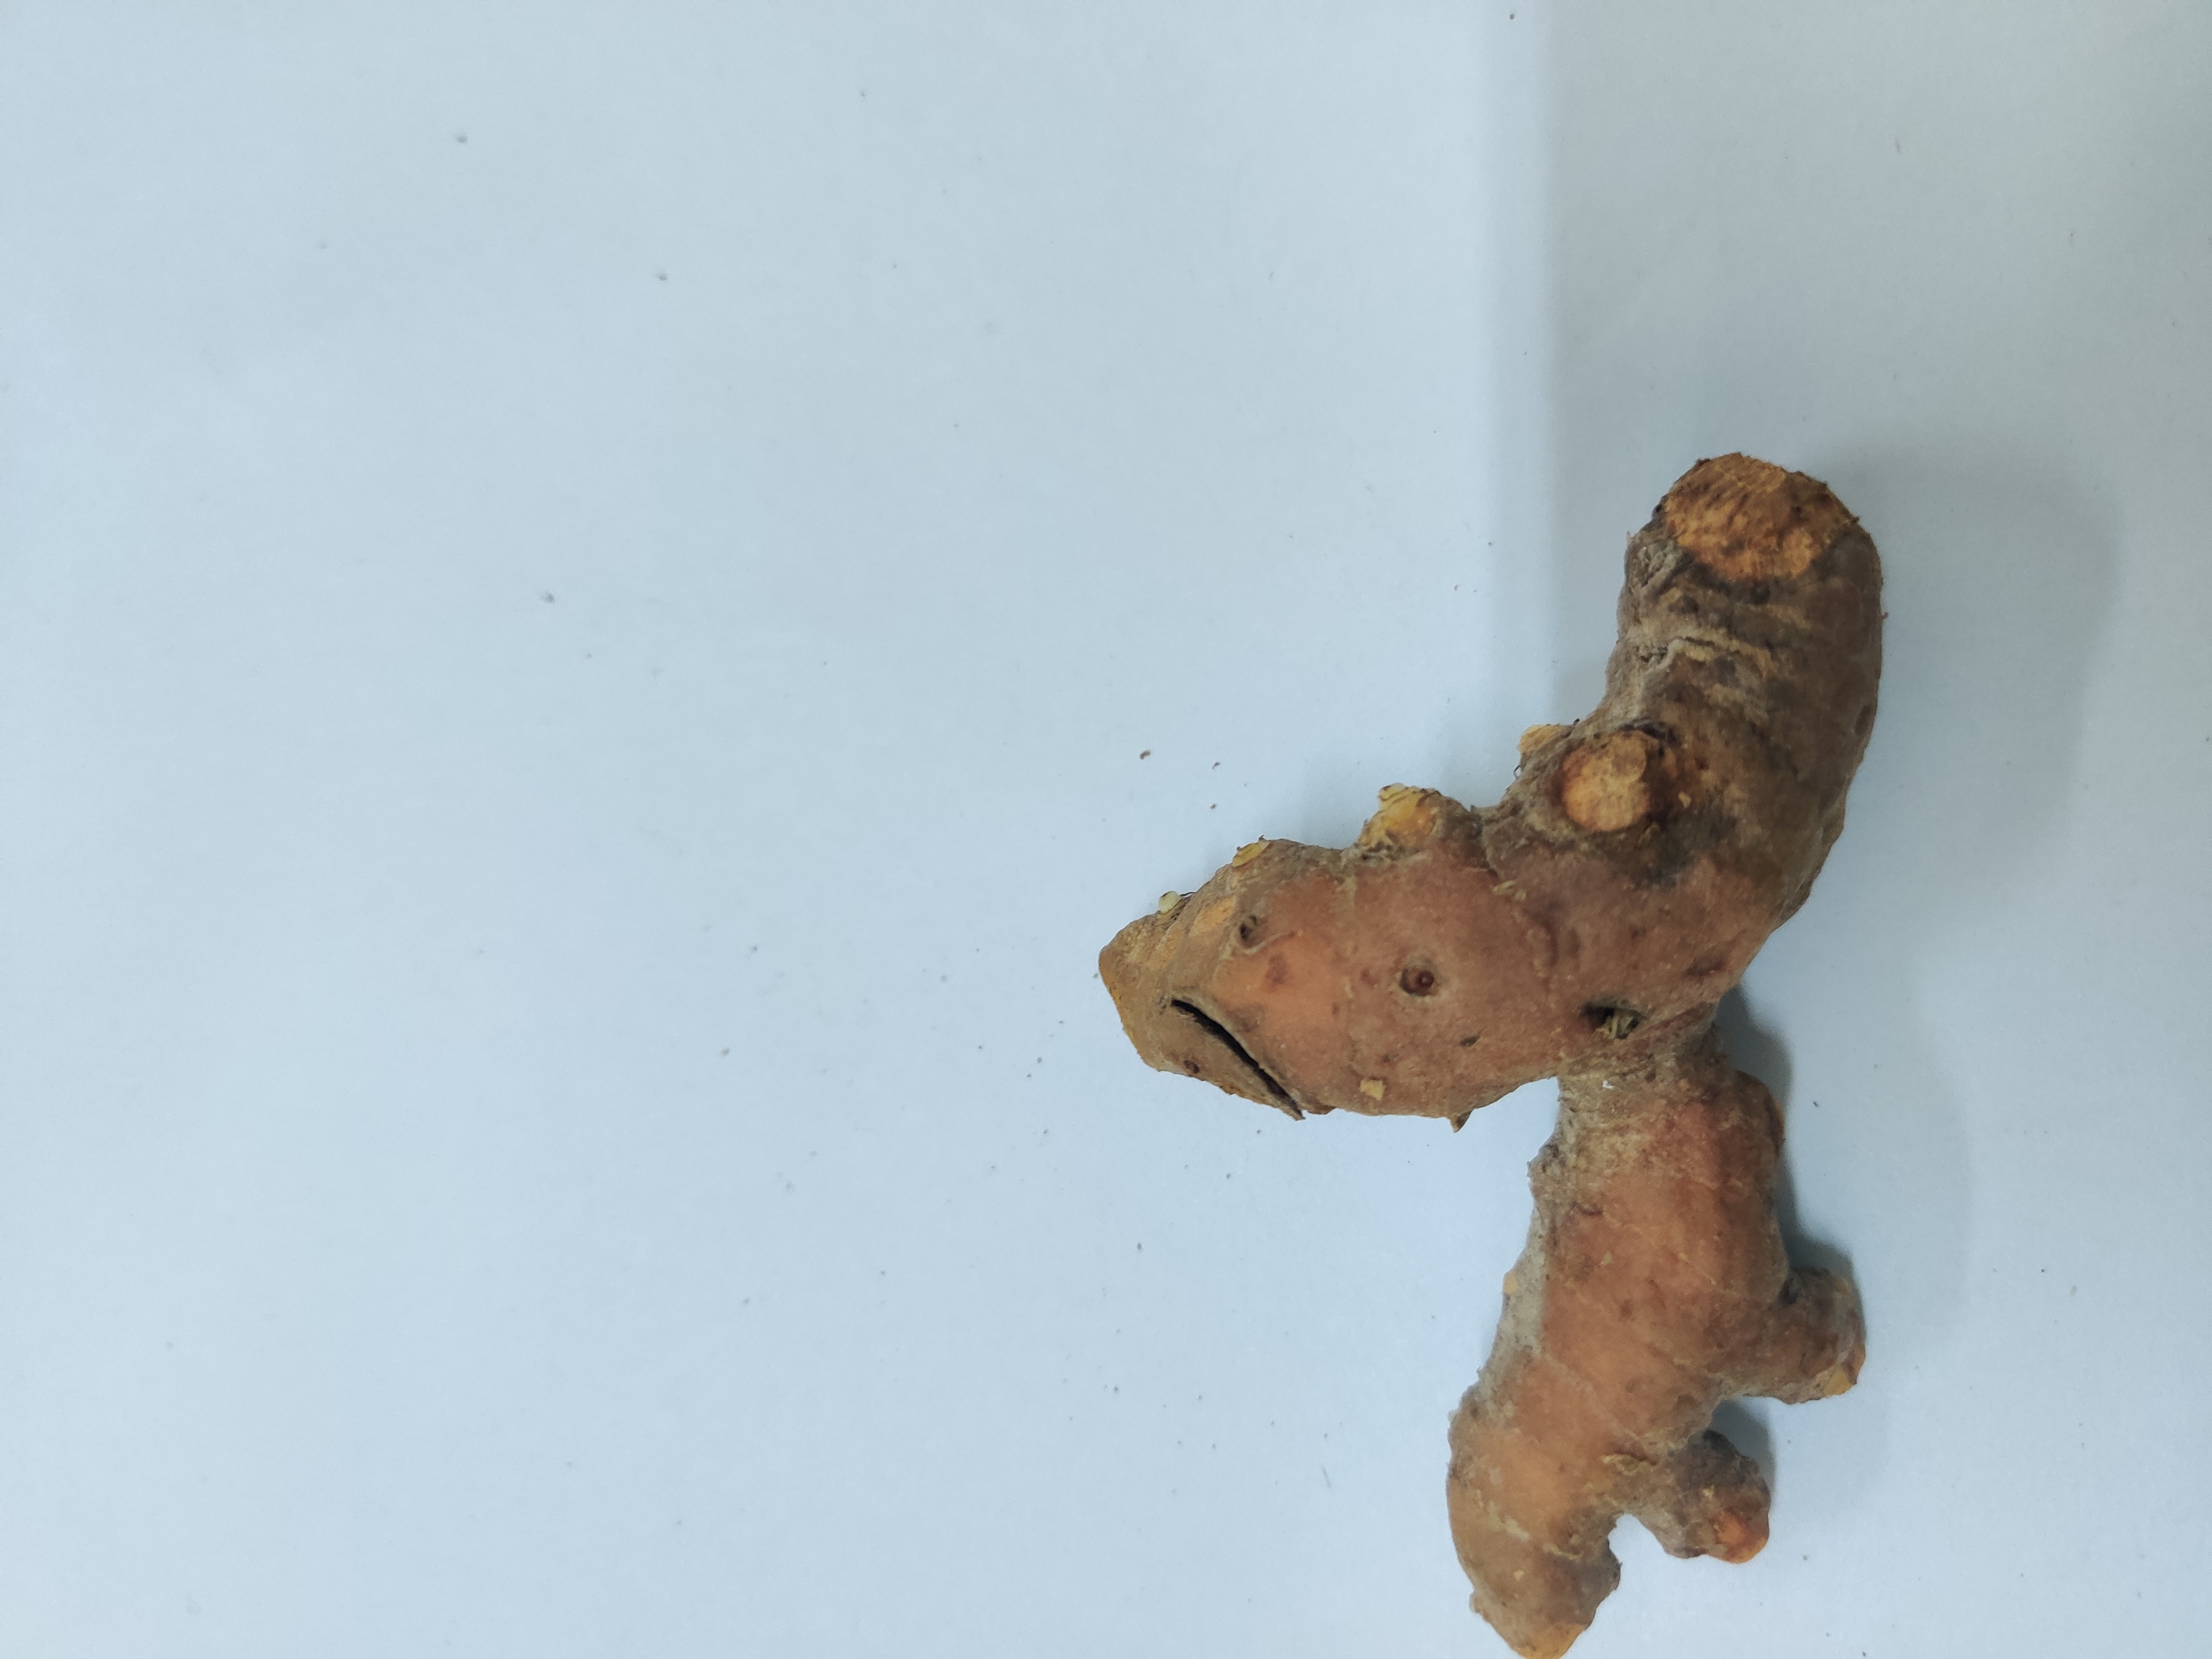
Crop: Turmeric
Condition: Severely Damaged